Dadiba Merwanji Dalal

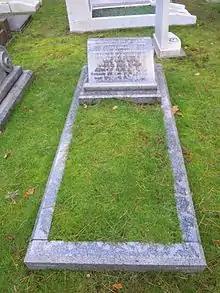
Grave of Dadiba Merwanji Dalal in Brookwood Cemetery

Sir Dadiba Merwanji Dalal CIE (12 December 1870 – 4 March 1941) was an Indian Parsi diplomat who was the second High Commissioner for India and the first of Indian origin.